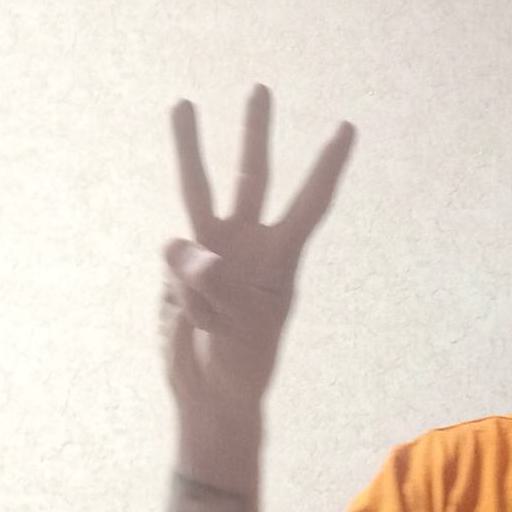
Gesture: three